Castle Island, Scotland

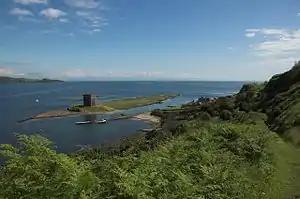
Castle Island from Little Cumbrae

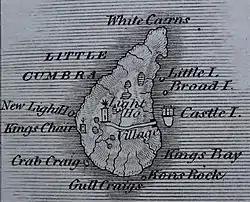
Little Cumbrae in 1828

Castle Island or Allimturrail is a small tidal island, lying off the east coast of Little Cumbrae, and to the west of Trail Island, in the Firth of Clyde. It is joined to Little Cumbrae at low tide.